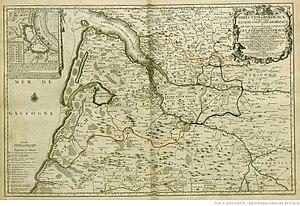
La Séneschaussée de Bordeaux et Le Pays de La Nouvelle Conqueste Dédiée A Messieurs Les Fermiers Généraux des Fermes Royalles Unies / Par J.B. Nolin (1657?-1708)
La généralité de Bordeaux est une circonscription administrative de la Guyenne créée en 1542. Elle a Bordeaux pour ville principale, l'une des dix-sept recettes générales créées par Henri II.